Beorhtwulf of Mercia

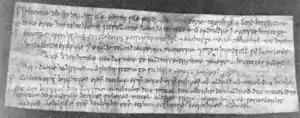
A charter of Beorhtwulf's from c. 845, granting land to Forthred, his thegn

Almost no Mercian coins are known from the 830s, after Wiglaf regained Mercia from Egbert of Wessex. Beorhtwulf restarted a Mercian coinage early in his reign, and the extended gap in the 830s has led to the suggestion that Wiglaf's second reign was as a client king of Egbert's, without permission to mint his own coinage. Beorhtwulf's coinage would then indicate his independence of Mercia. However, it is more usually thought that Wiglaf took Mercia back by force. An alternative explanation for Beorhtwulf's revival of the coinage is that it was part of a plan for economic regeneration in the face of the Viking attacks. The Viking threat may also account for the evident cooperation in matters of currency between Mercia and Wessex which began in Beorhtwulf's reign and lasted until the end of the independent Mercian kingdom on the death of King Ceolwulf II in the years around 880.